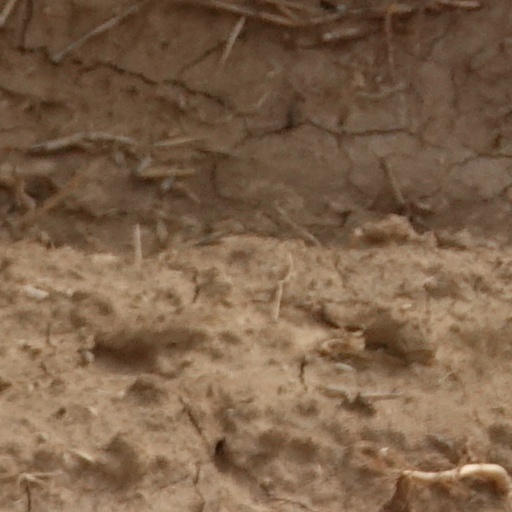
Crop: wheat